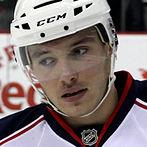
Age: 19